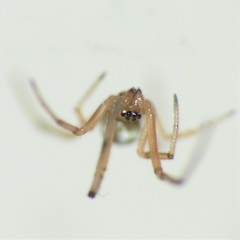
Species: Lactrodectus_hesperus